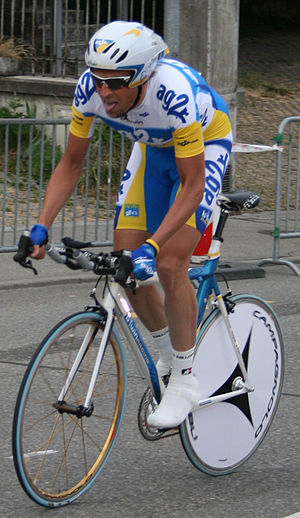
Christophe Moreau
Christophe Moreau er en fransk professionel landevejsrytter, som kører for det spanske ProTour-hold Movistar Team.